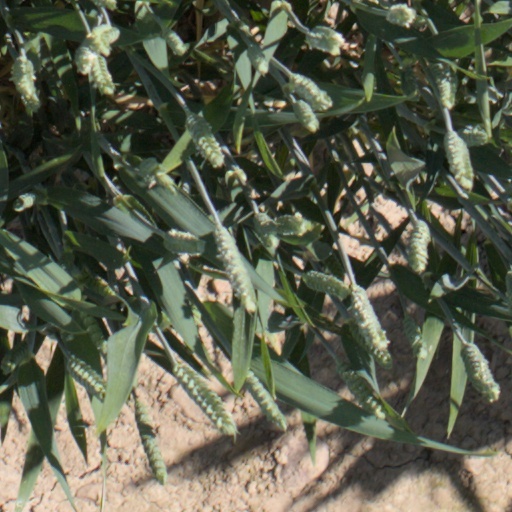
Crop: wheat